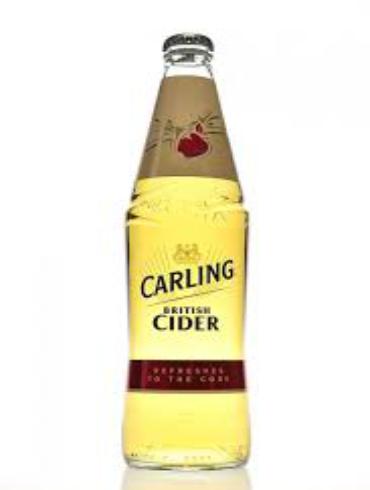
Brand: Carling Cider
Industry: Food